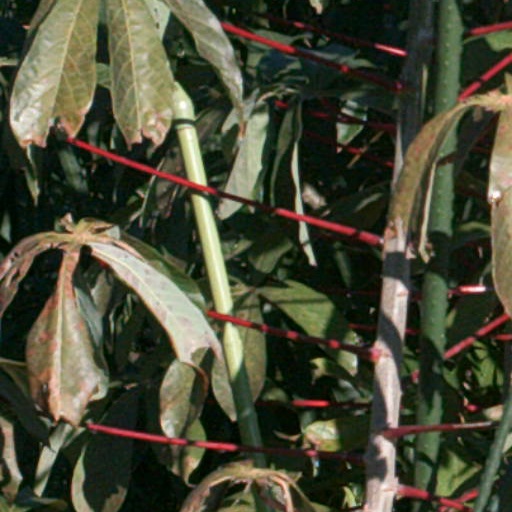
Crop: cassava